Egyptian Greeks

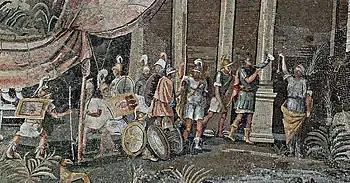
Ptolemaic soldiers in tunic, 100 BCE, detail of the Nile mosaic of Palestrina.

The initial objective of Ptolemy's reign was to establish firm and broad boundaries to his newly acquired kingdom. That led to almost continuous warfare against other leading members of Alexander's circle. At times he held Cyprus and even parts of mainland Greece. When these conflicts were over, he was firmly in control of Egypt and had strong claims (disputed by the Seleucid dynasty) to Palestine. He called himself king of Egypt from 306 BCE. By the time he abdicated in 285 BCE, in favour of one of his sons, the Ptolemaic dynasty was secure. Ptolemy and his descendants showed respect to Egypt's most cherished traditions – those of religion – and turned them to their own advantage.